Angela Borgia

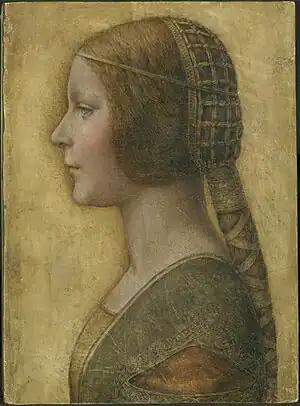
" Young Profile with Renaissance Dress " or " The Beautiful Princess "

According to tradition, his mother Eleonora Bentivoglio, who lived in and ruled the lordship of Sassuolo, was poisoned.